Centro Cultural Mexiquense

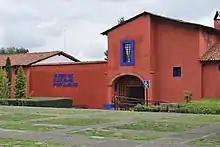
Facade of the Museum of Popular Cultures

The Museum of Popular Cultures (Museo de las Culturas Populares) is located in the former main house of the La Pila Hacienda, which originally was a monastery built at the end of the 17th century. In 1986 it was remodeled by the state government with architect Pedro Ramírez Vázquez and inaugurated as the current museum on April 27, 1987. The museum deals with the ethnography, handcrafts and folk art and the tradition of charrería in the State of Mexico.